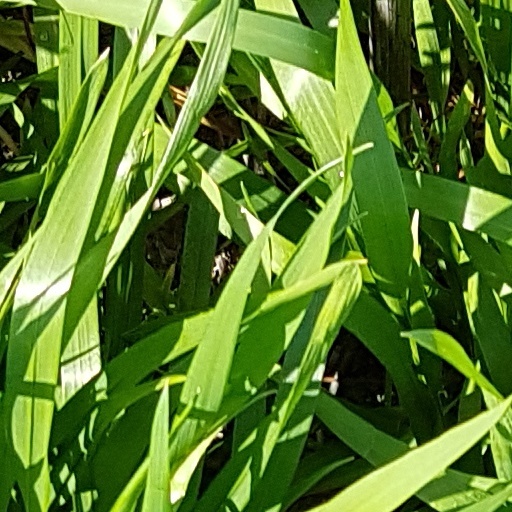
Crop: wheat